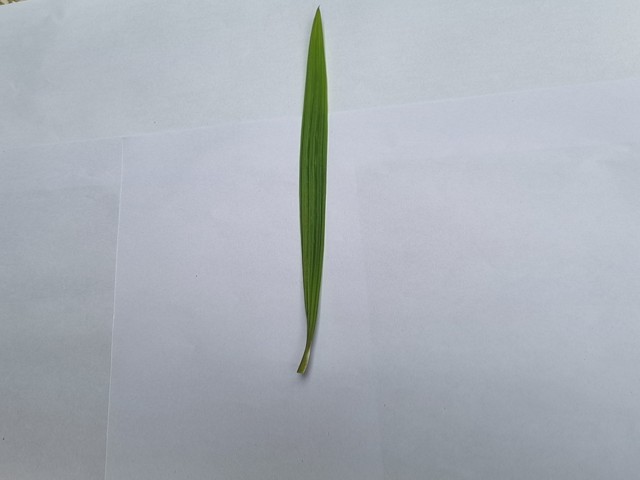
Plant: betal